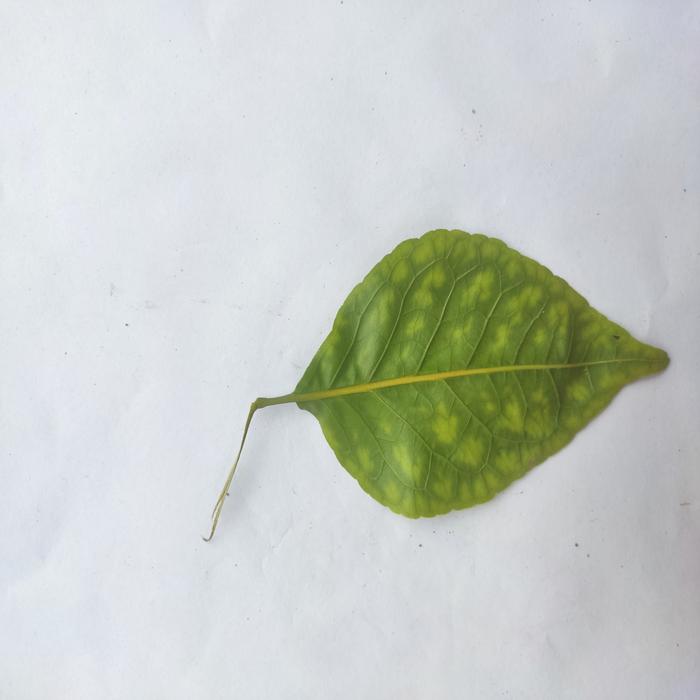
Crop: Aegle Marmelos
Leaf condition: Leaf_Spot